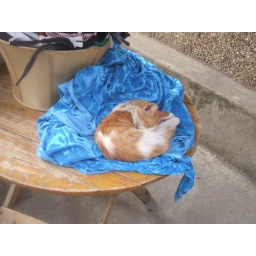
sleeping cat in Guilin